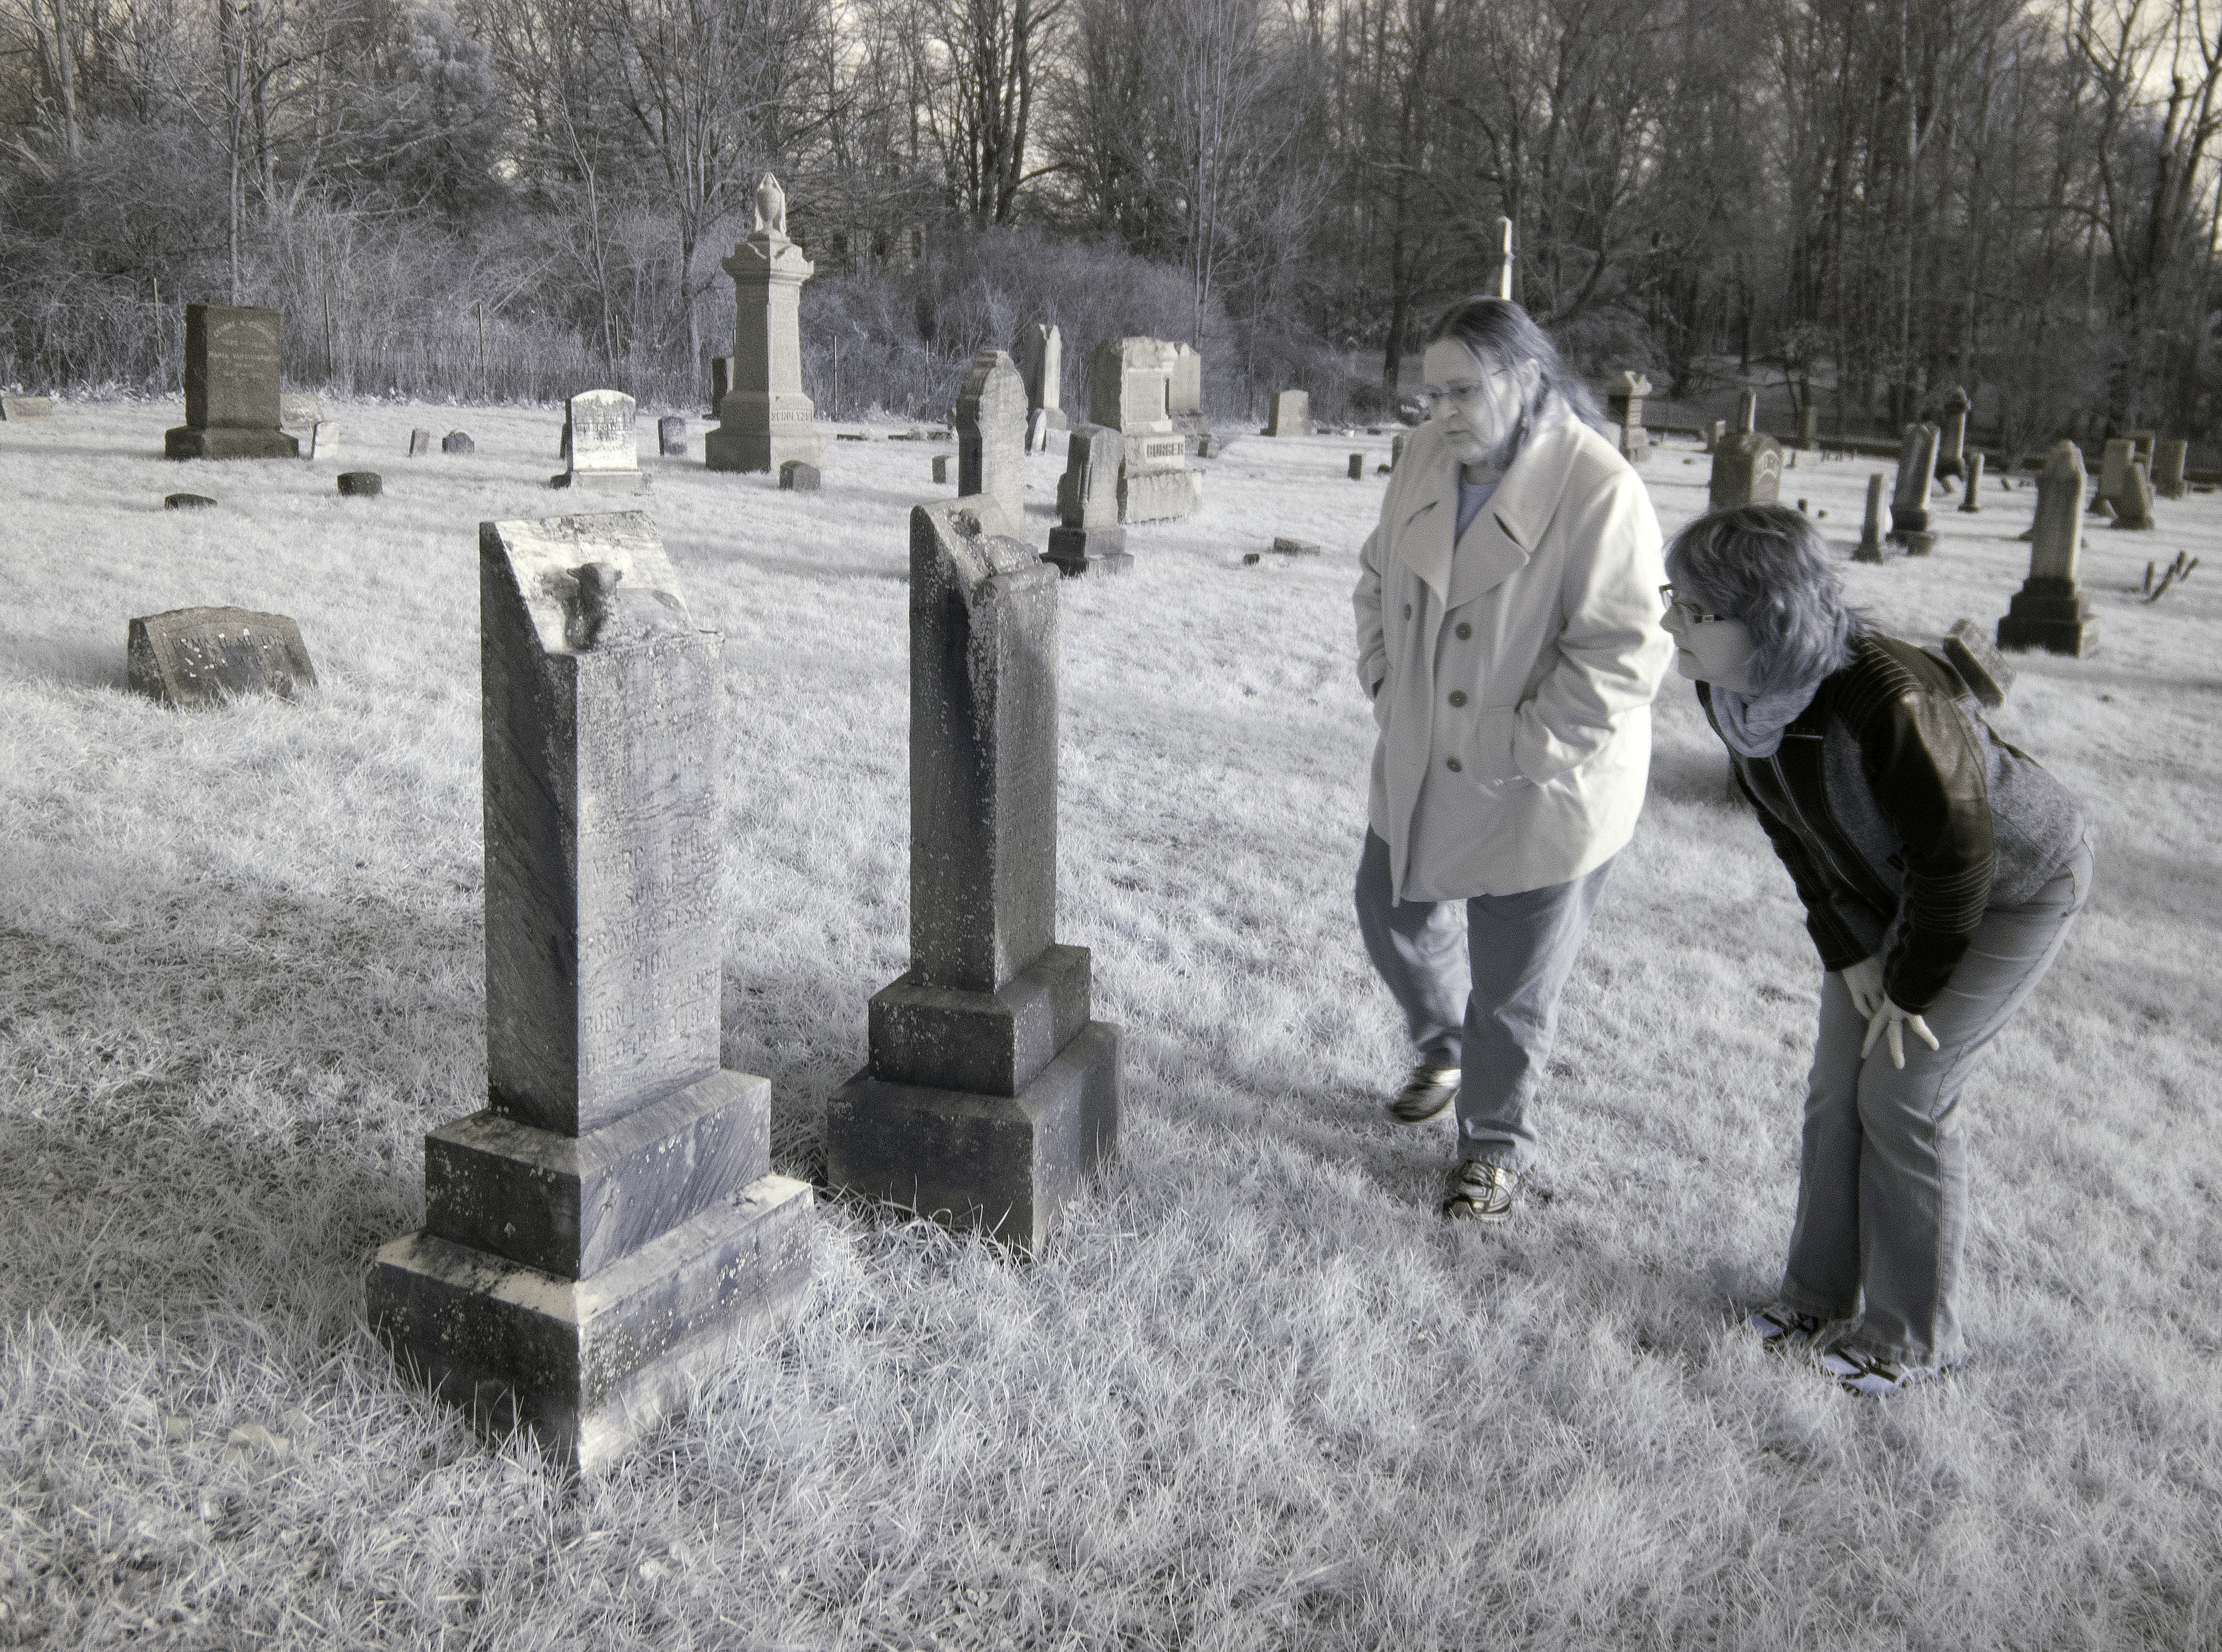
winter, cemetery, bw, grave, memorial, newyork, women, nb, coats, wurtemburgcemetery, rhinebeck, dutchesscounty